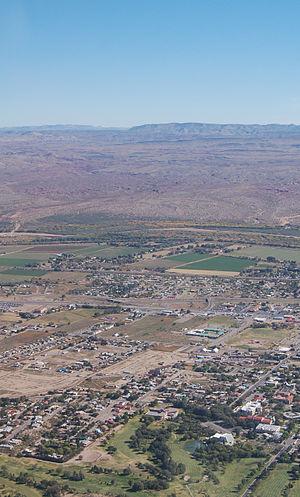
La ville de Socorro est le siège du comté de Socorro dans l'État du Nouveau-Mexique, aux États-Unis. Elle se trouve dans la vallée du Río Grande à une altitude de 1 396 m. Sa population en 2000 était de 8 807 habitants.